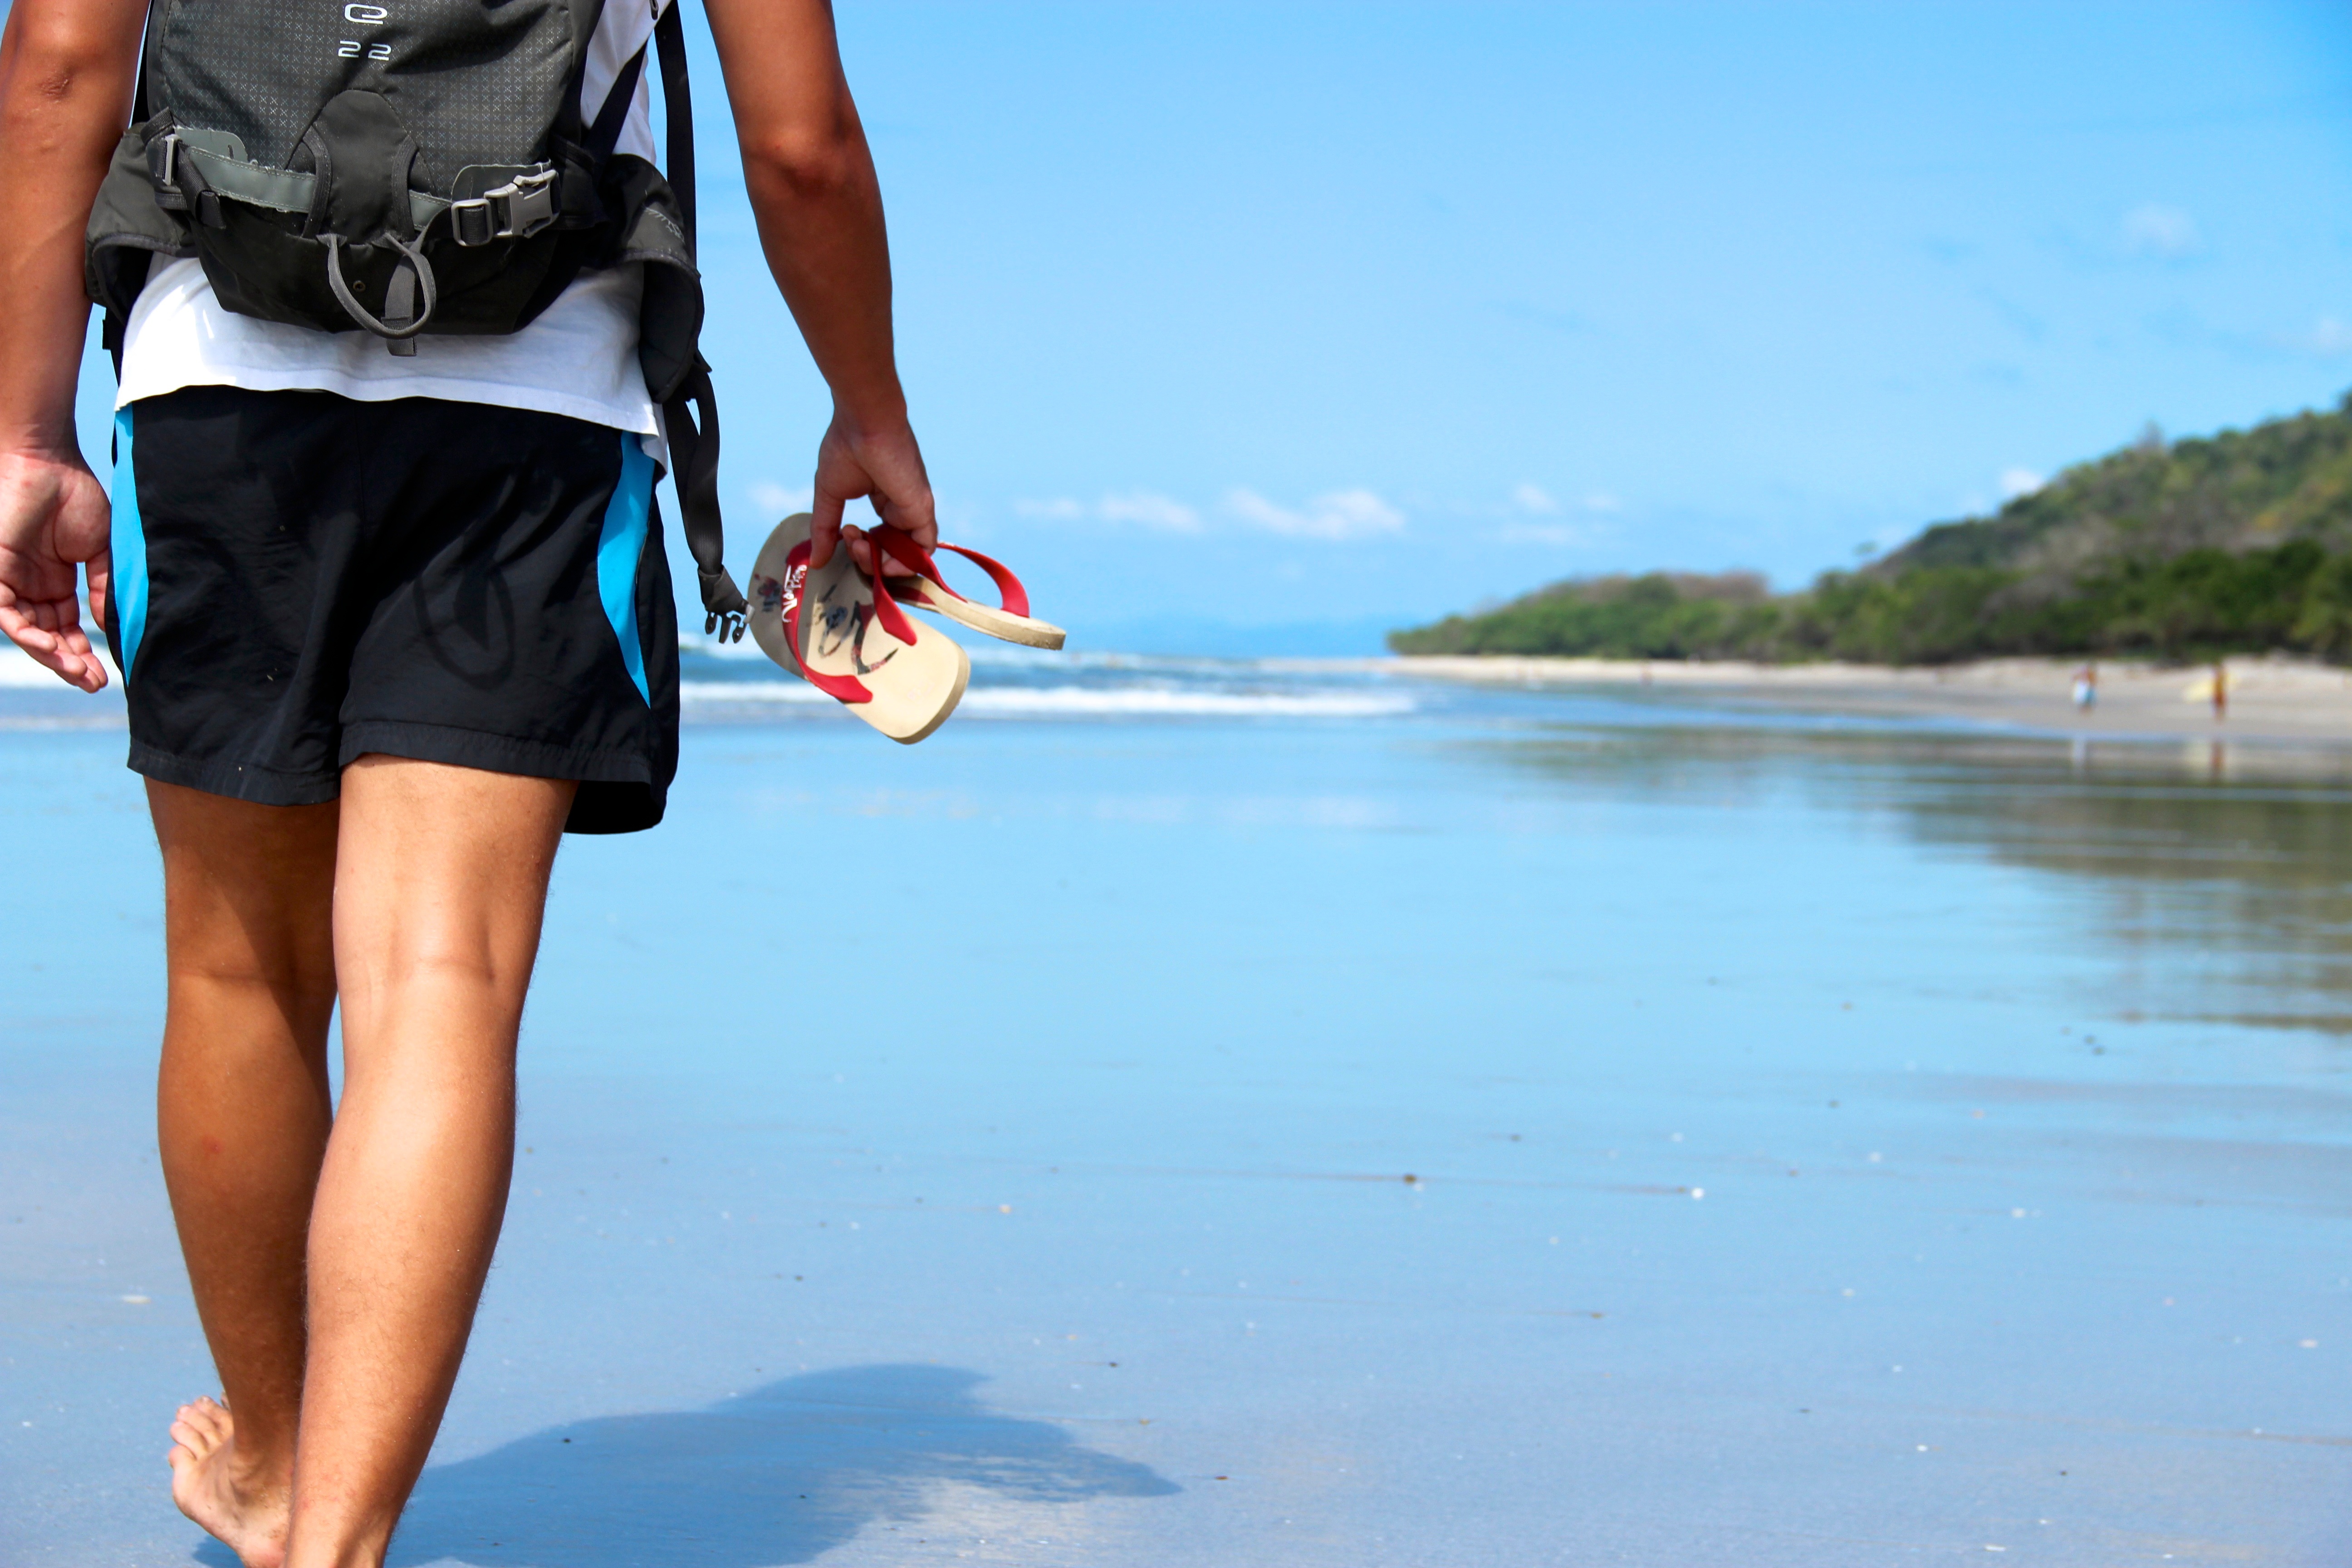
beach, sea, water, ocean, shoe, girl, summer, vacation, recreation, leg, vehicle, tourism, leisure, swimwear, fun, shorts, endurance sports, coastal and oceanic landforms